Dar Jamai Museum

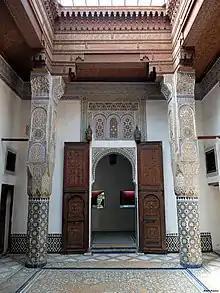
One of the interior courtyards inside the palace

The Dar Jamai Museum (also spelled Dar Jamaï or Dar Jama'i) is a museum in Meknes, Morocco. It displays a number of artifacts and art objects from the city and other regions in Morocco. It is housed in a late 19th-century palace built by the Jama'i family who also built the Jamai Palace in Fes.